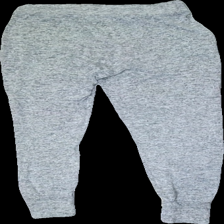
View: back
Type: Trousers
Category: Ladies
Brand: Gina Tricot
Colors: Grey
Material: 100% Viscose
Pattern: Other
Cut: Regular
Size: M
Damage: damaged fabric
Damage location: top center
Price range: <50
Recommended usage: Export
Description: Knitted trousers